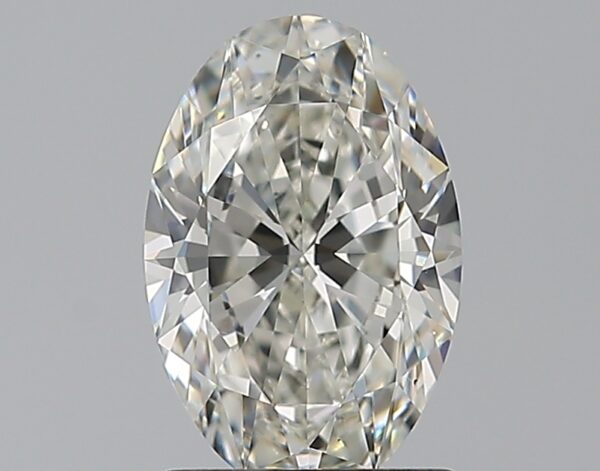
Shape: oval
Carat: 1.2
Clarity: VS1
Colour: H
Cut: EX
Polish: EX
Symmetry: EX
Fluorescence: F
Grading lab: GIA
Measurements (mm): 8.72 x 5.81 x 3.56